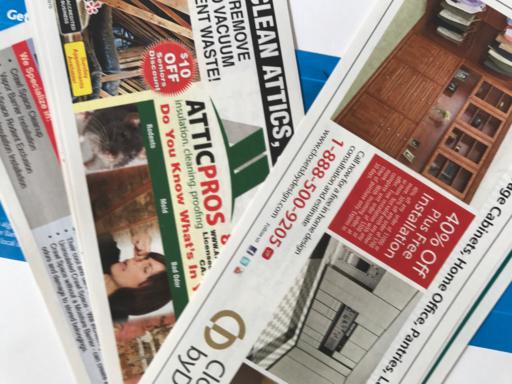
Waste category: paper